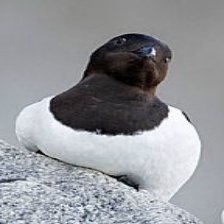
Species: LITTLE AUK
Scientific name: ALLE ALLE